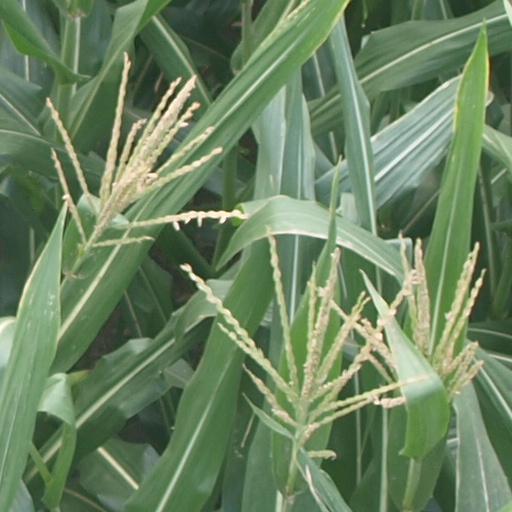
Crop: maize; corn